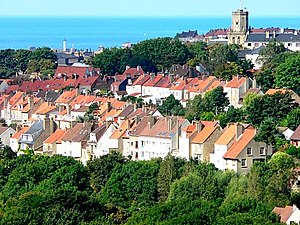
Boulogne
Bologne-sur-Mer er en by og kommune i det nordlige Frankrig ved Den engelske kanal. Det er sous-préfecture i departementet Pas-de-Calais i regionen Hauts-de-France, og har ca. 45.000 indbyggere. Storbyområdet havde efter en folketælling i 1999 135.116 indbyggere.